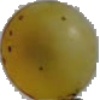
Label: white_grape